HMS Queen Elizabeth (R08)

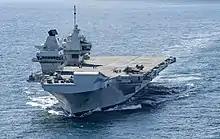
"Queen Elizabeth" operating with British F-35 aircraft for the first time, October 2019

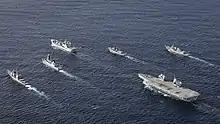
"Queen Elizabeth" and her Carrier Strike Group during Exercise Westlant 19.

"Queen Elizabeth" departed for her second WESTLANT cruise on 30 August 2019. This deployment was to undertake the second stage of fixed-wing flight testing, and would see the F-35B employed as a full part of the ship's air group, with 617 Squadron due to embark for the first time to operate alongside 17 Squadron, the type's evaluation unit. The deployment will also see the first full up operation of the UK Carrier Strike Group, with "Queen Elizabeth" to be accompanied by and HMS "Dragon" supported by . On 13 October 2019, F-35Bs from 17 Squadron landed on HMS Queen Elizabeth for the first time.